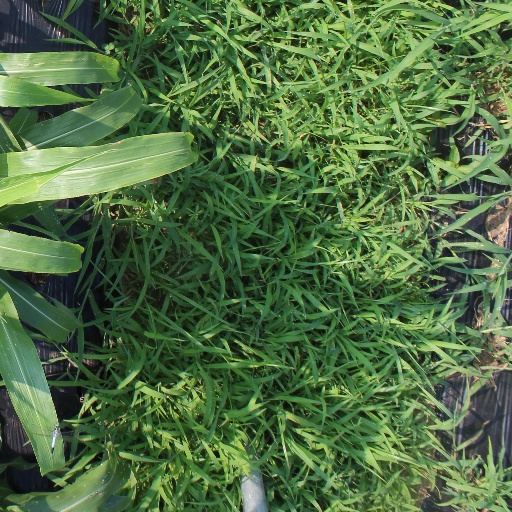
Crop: sorghum